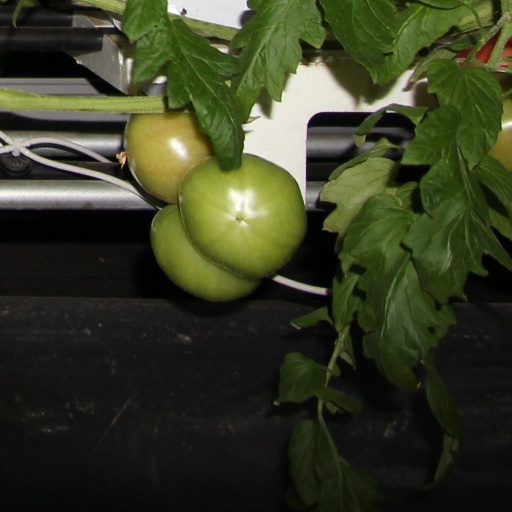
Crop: tomato